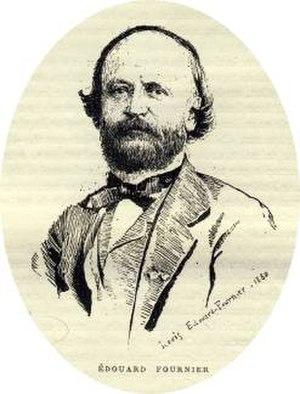
Édouard Fournier Русский: Эдуар Фурнье
Édouard Fournier, né à Orléans le 15 juin 1819 et mort à Paris le 10 mai 1880, est un homme de lettres, auteur dramatique, historien, bibliographe et bibliothécaire français.